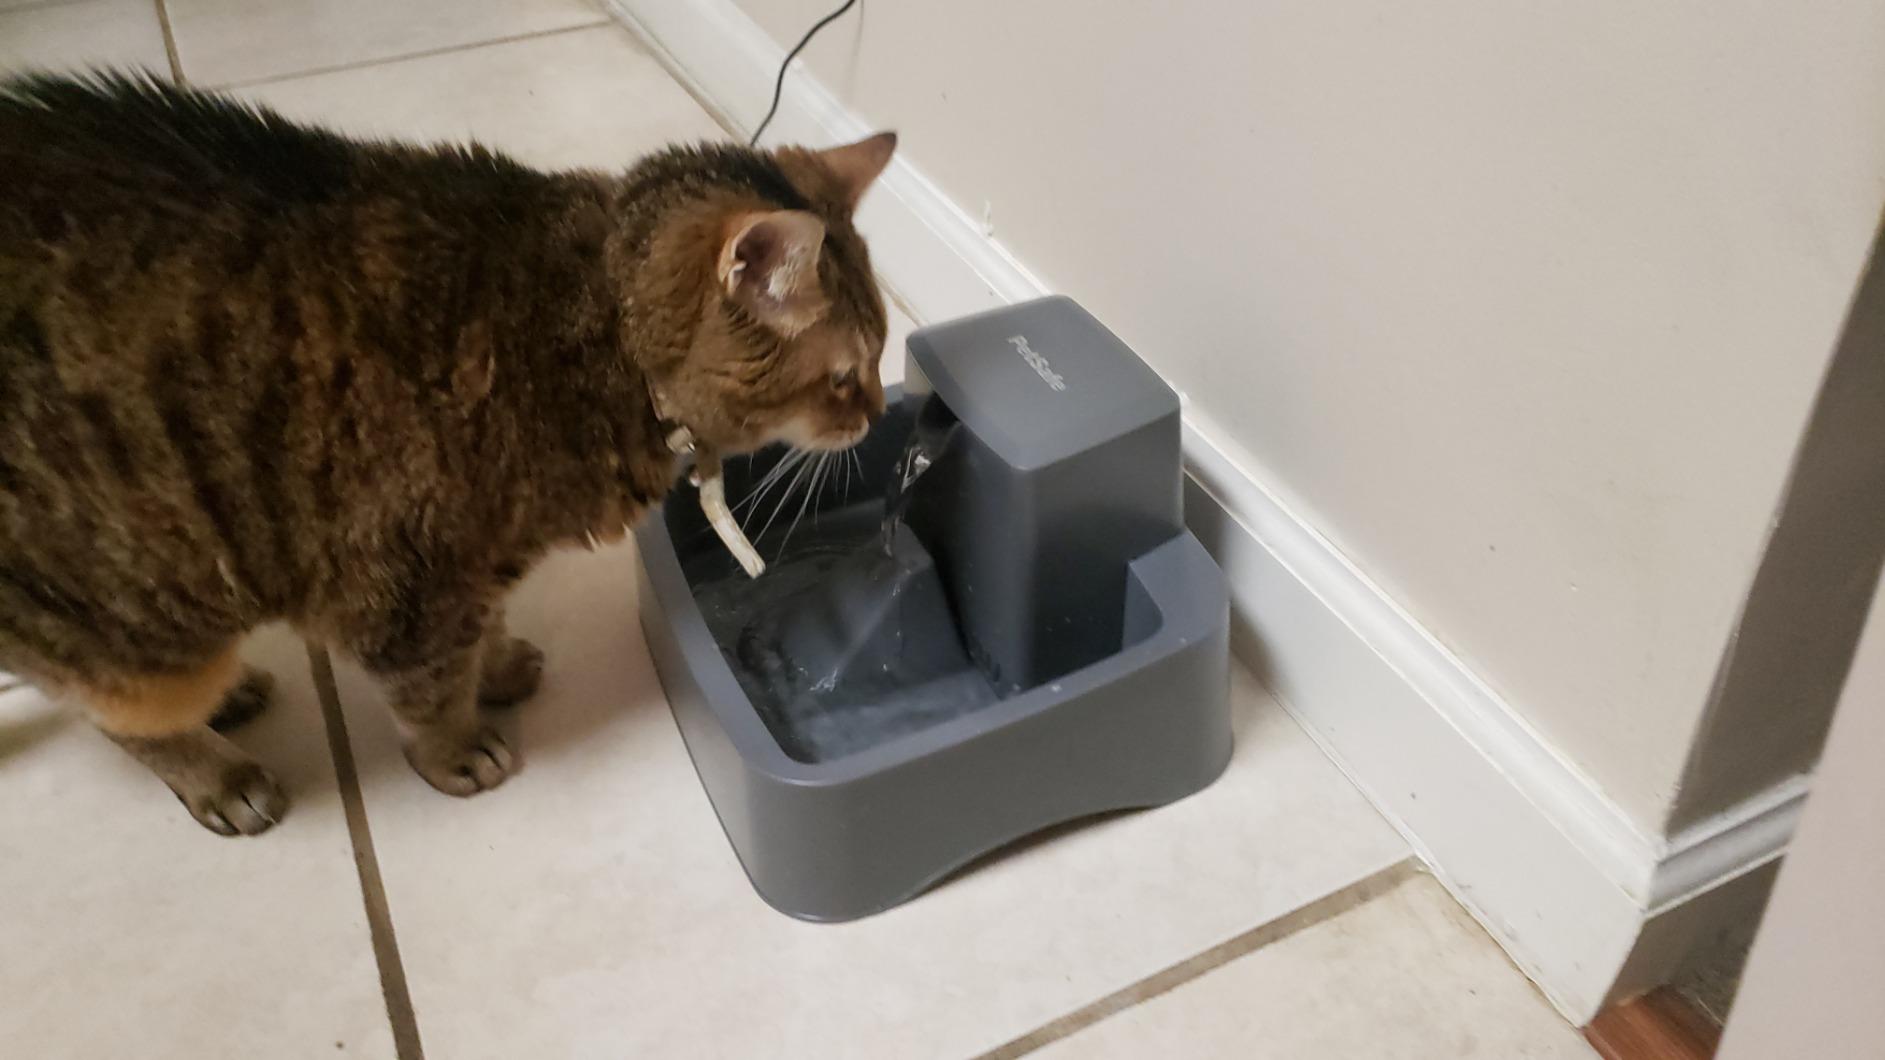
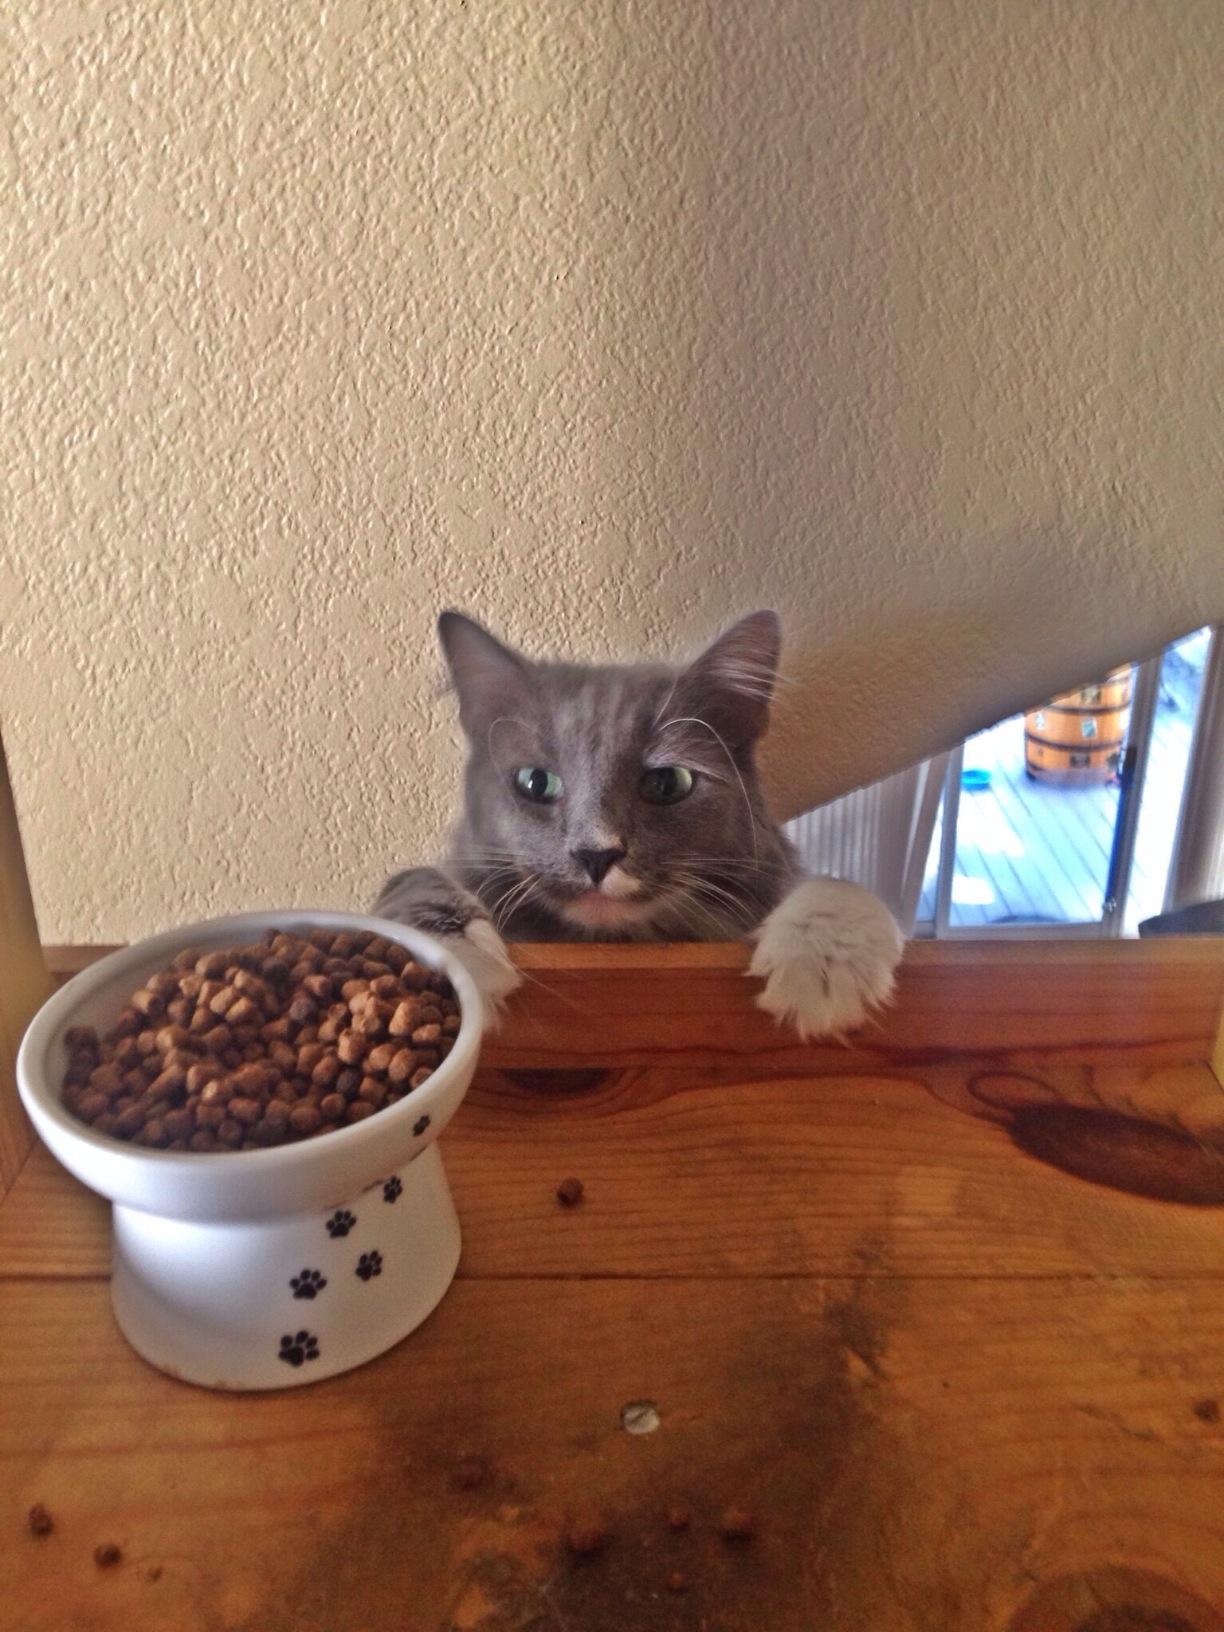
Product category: items_bowl
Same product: no